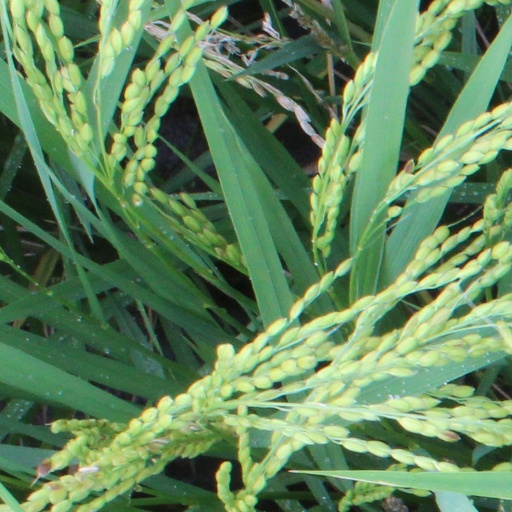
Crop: rice